Dawn Butler

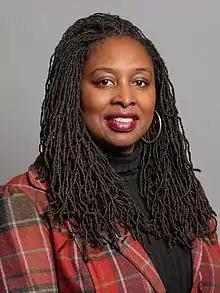
Official portrait, 2020

Dawn Petula Butler (born 3 November 1969) is a British Labour Party politician who is member of parliament (MP) for Brent East. She previously served as MP for Brent Central (2015–2024) and Brent South (2005–2010).